Climate change in Europe

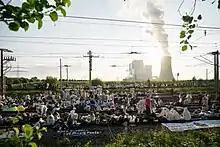
German climate activist group Ende Gelände holding a protest in 2019.

Climate change threatens to undermine decades of development gains in Europe and put at risk efforts to eradicate poverty. In 2013, the European Union adopted the 'EU Adaptation Strategy', which had three key objectives: (1) promoting action by member states, which includes providing funding, (2) promoting adaptation in climate-sensitive sectors and (3) research.